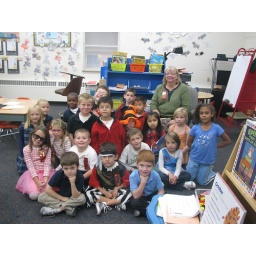
Red Ribbon week in a 1st grade classroom with &amp;quot;Dress up as your favorite book character&amp;quot; day.